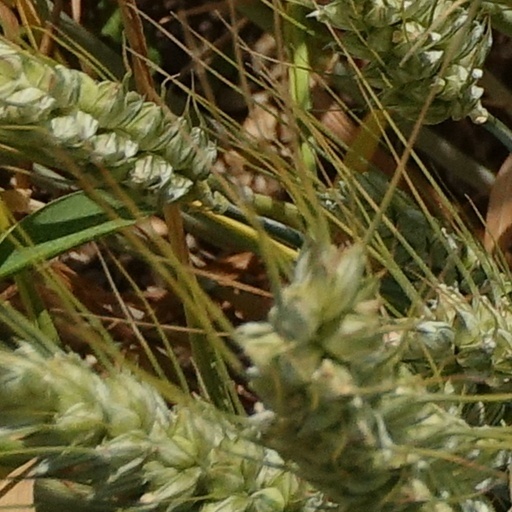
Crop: wheat